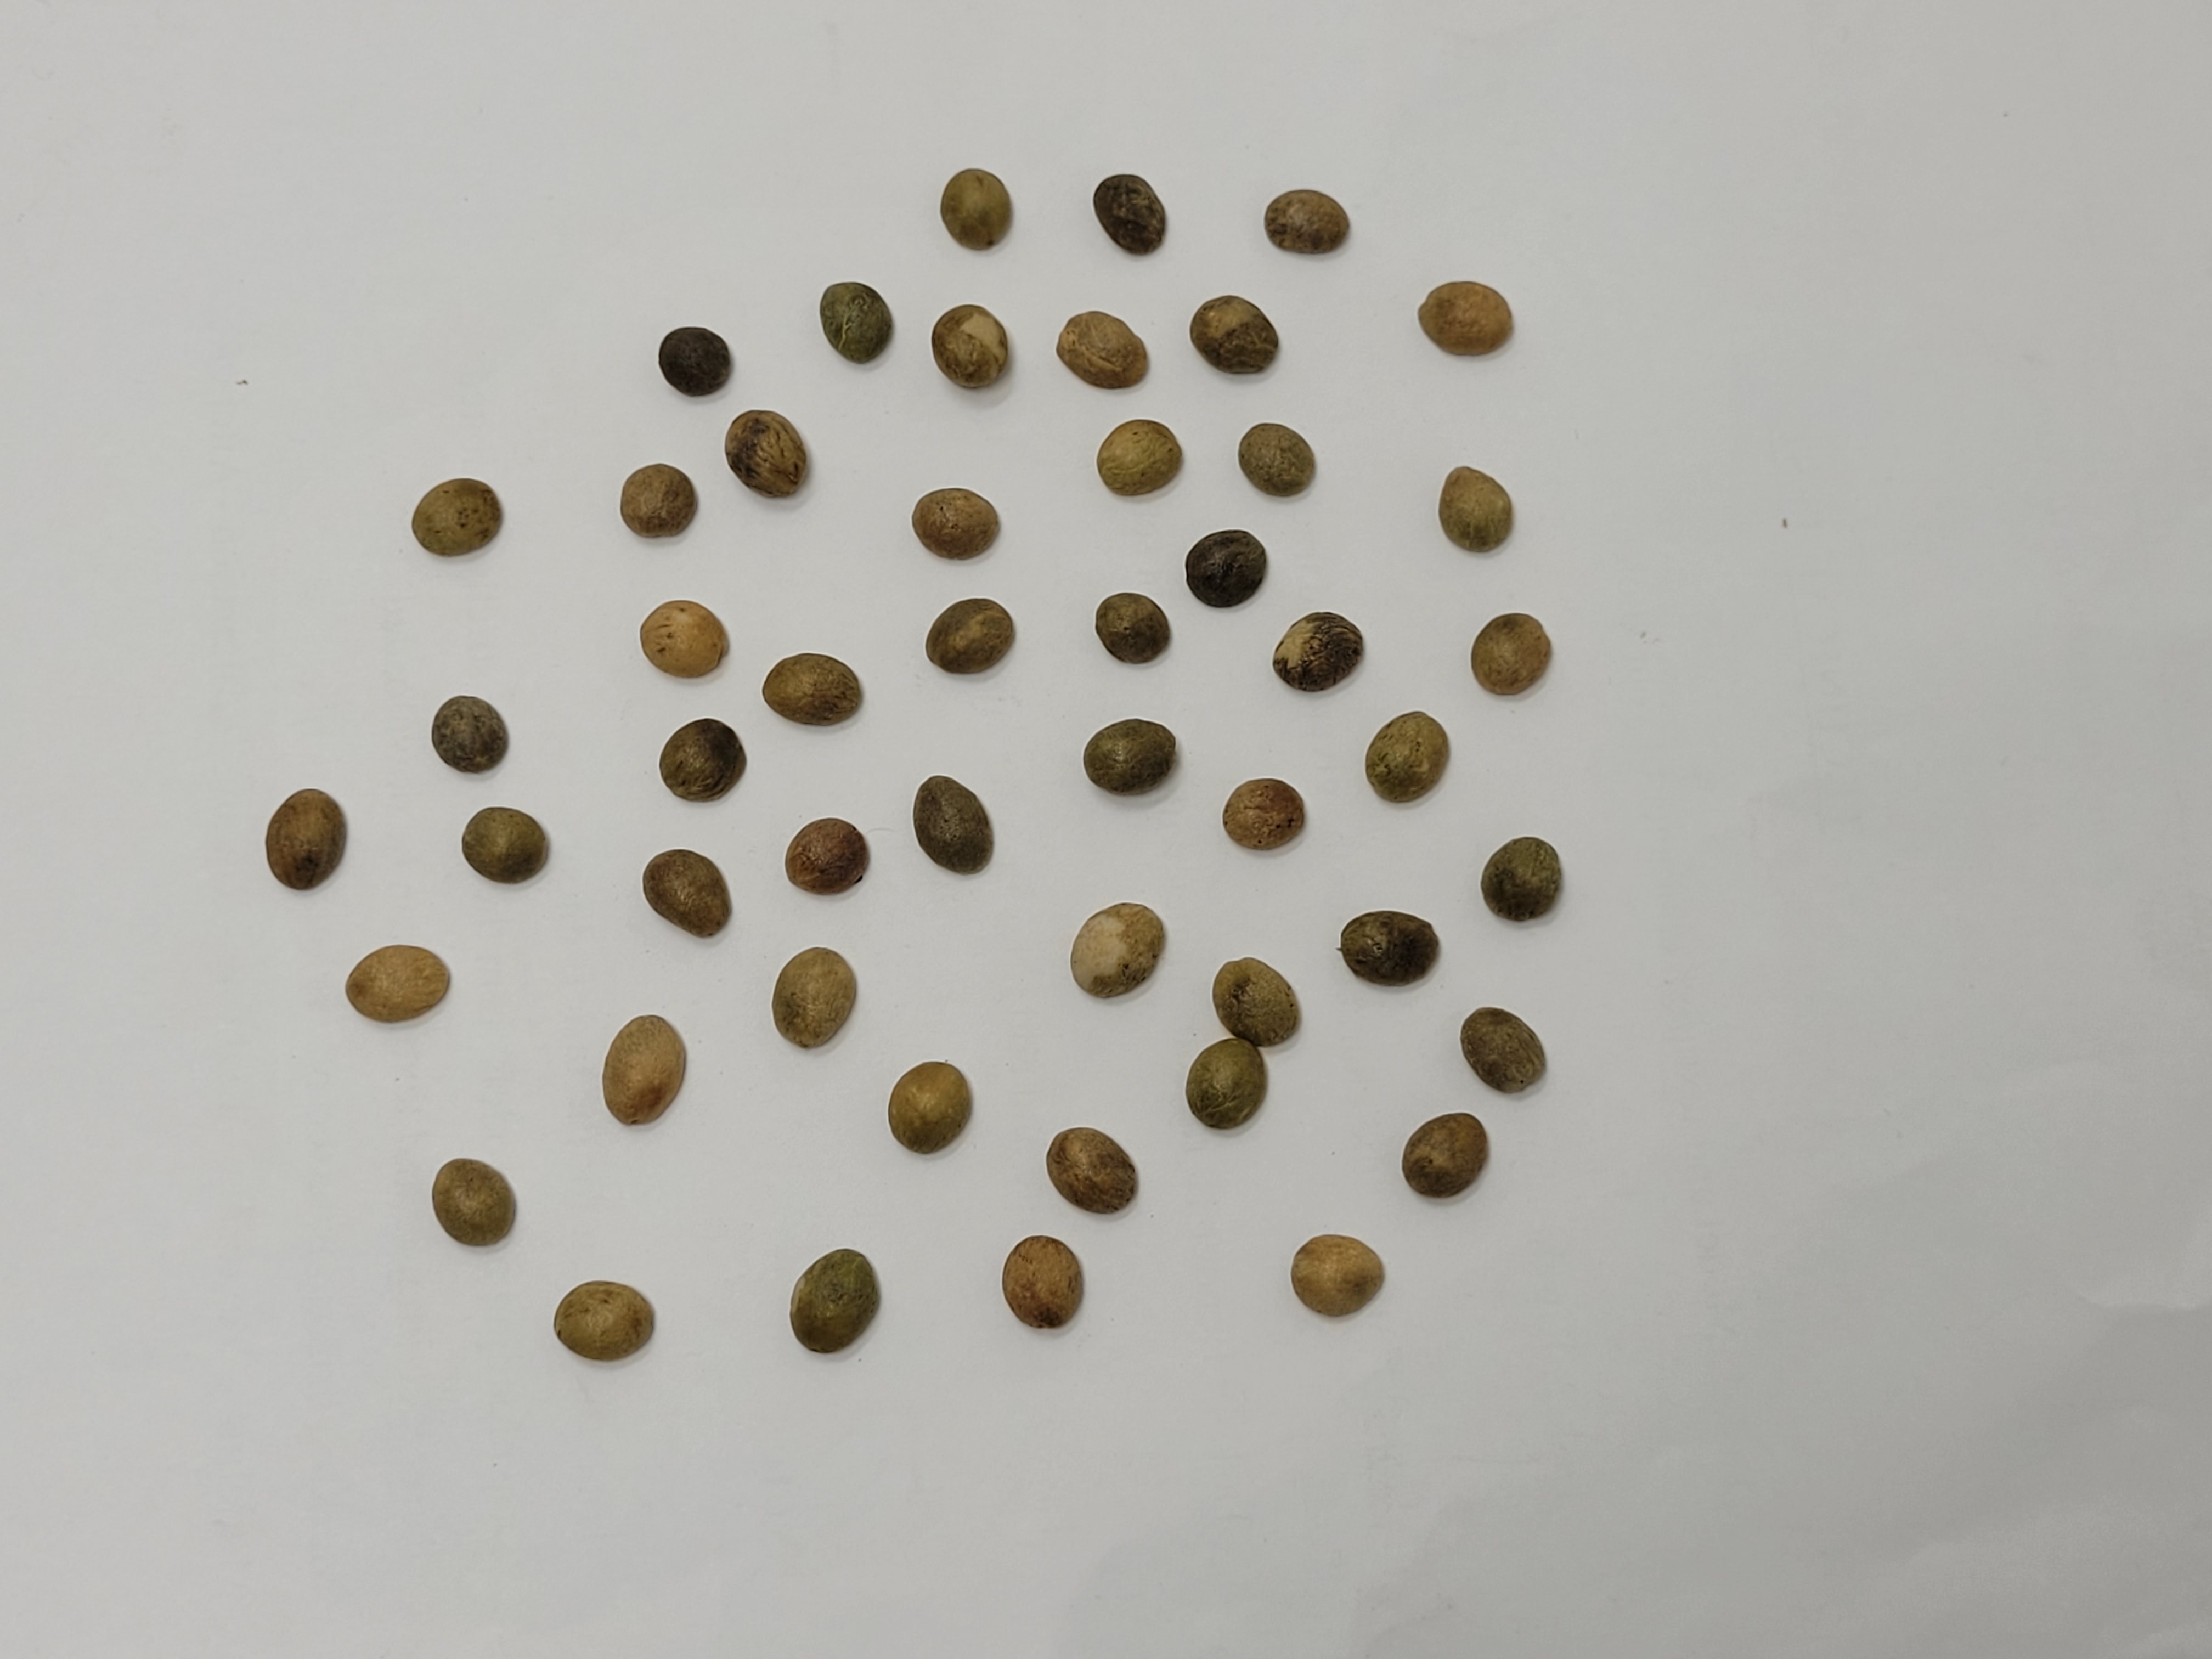
Coffee bean quality grade: AA